Bank Indonesia Museum

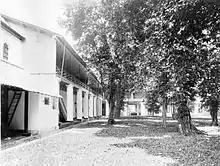
The old courtyard in 1901, depicting the earlier hospital architecture.

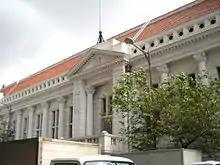
Facade of the Bank Indonesia museum.

De Javasche Bank was formed in 1828 as a circulation bank of the Dutch East Indies and was responsible for issuing Netherlands Indies Guldens. The building stood in a plot that had been Batavia's Inner Hospital (in Dutch: "Binnenhospital" named "inner" due to its location being inside the wall), which was built in the early 18th century and was abandoned in 1780, as the central hospital was moved to Weltevreden. The building was sold to the trade firm Mac Quoid Davidson & Co. in 1801, and was purchased by De Javasche bank in 1831.